Antipruritic

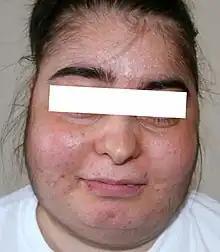
Systemic corticosteroid treatment can cause redistribution of fat tissue, leading to moon face.

Traditional Chinese medicine is extensively used in Asia for relief of itch. It is believed that itching is caused by irritations from wind, dampness or blood stasis, and can be relieved by the use of herbs such as chrysanthemum, gardenia fruit or mung bean. Sometimes these herbal remedies are used in combination with acupuncture and moxibustion, but their efficacy is still unclear. Sericin cream and oral omega-3 fatty acid supplements may show benefit in reducing itch.